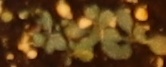
Label: Horseweed